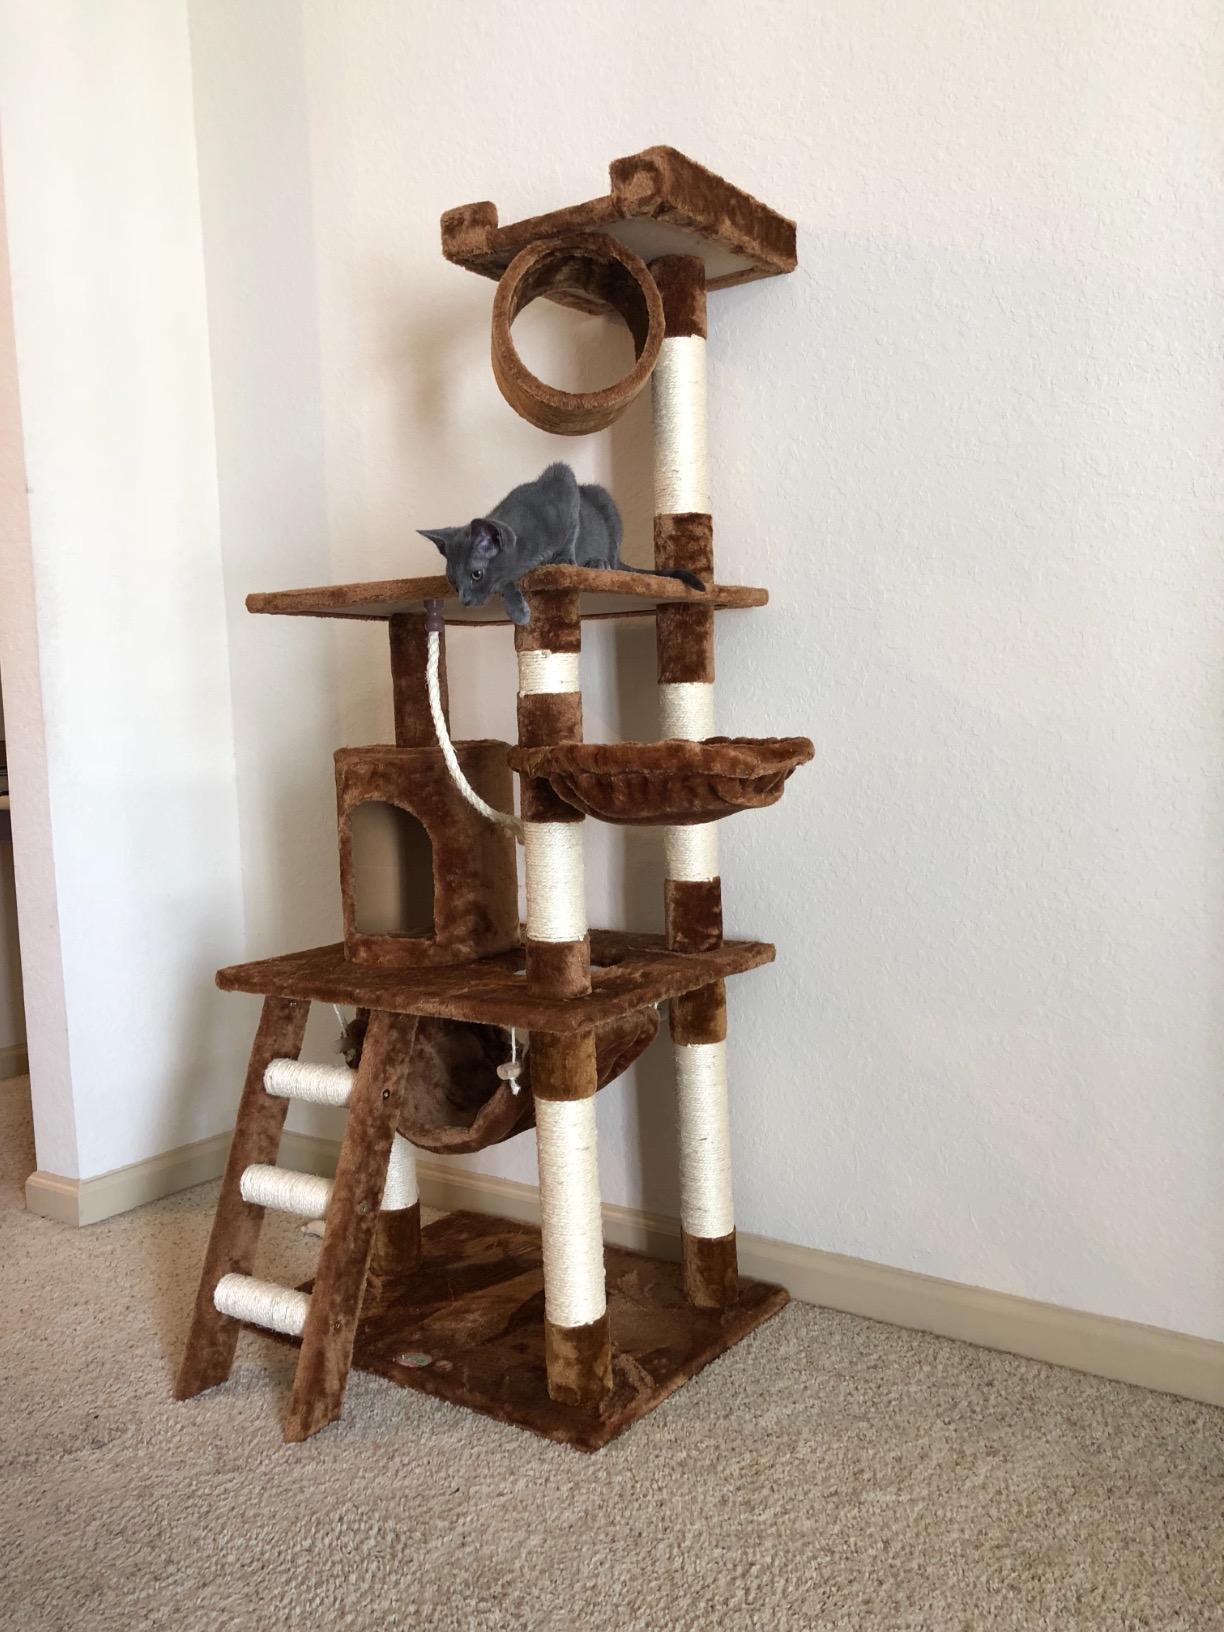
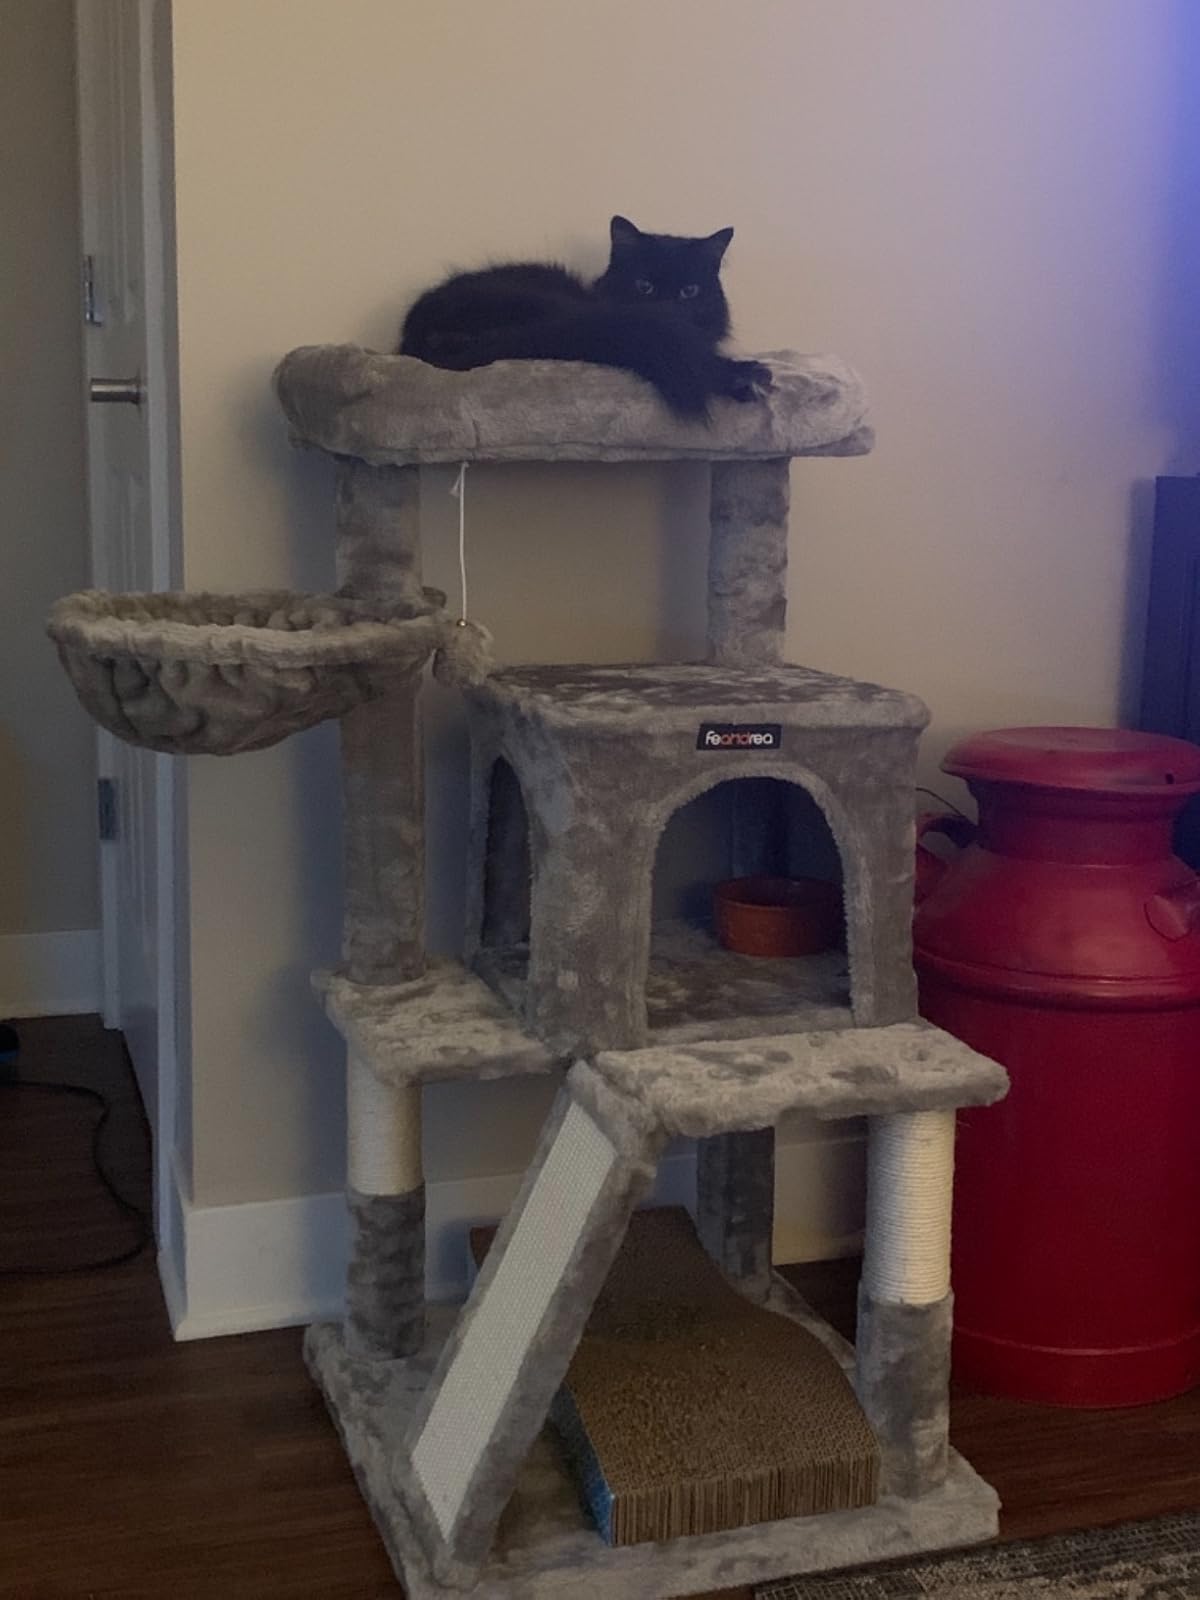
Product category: items_cat tree
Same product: no